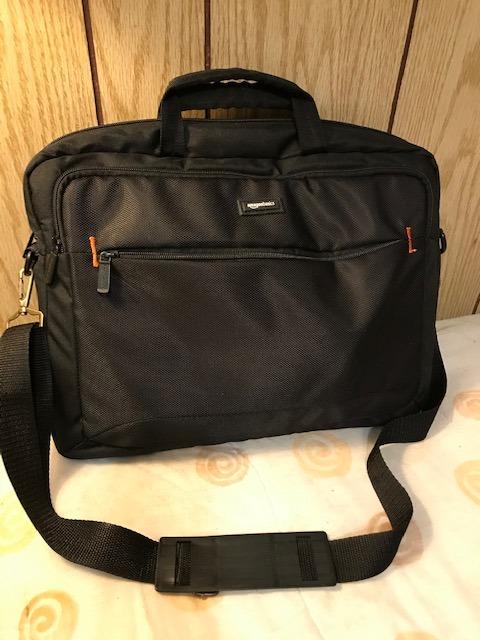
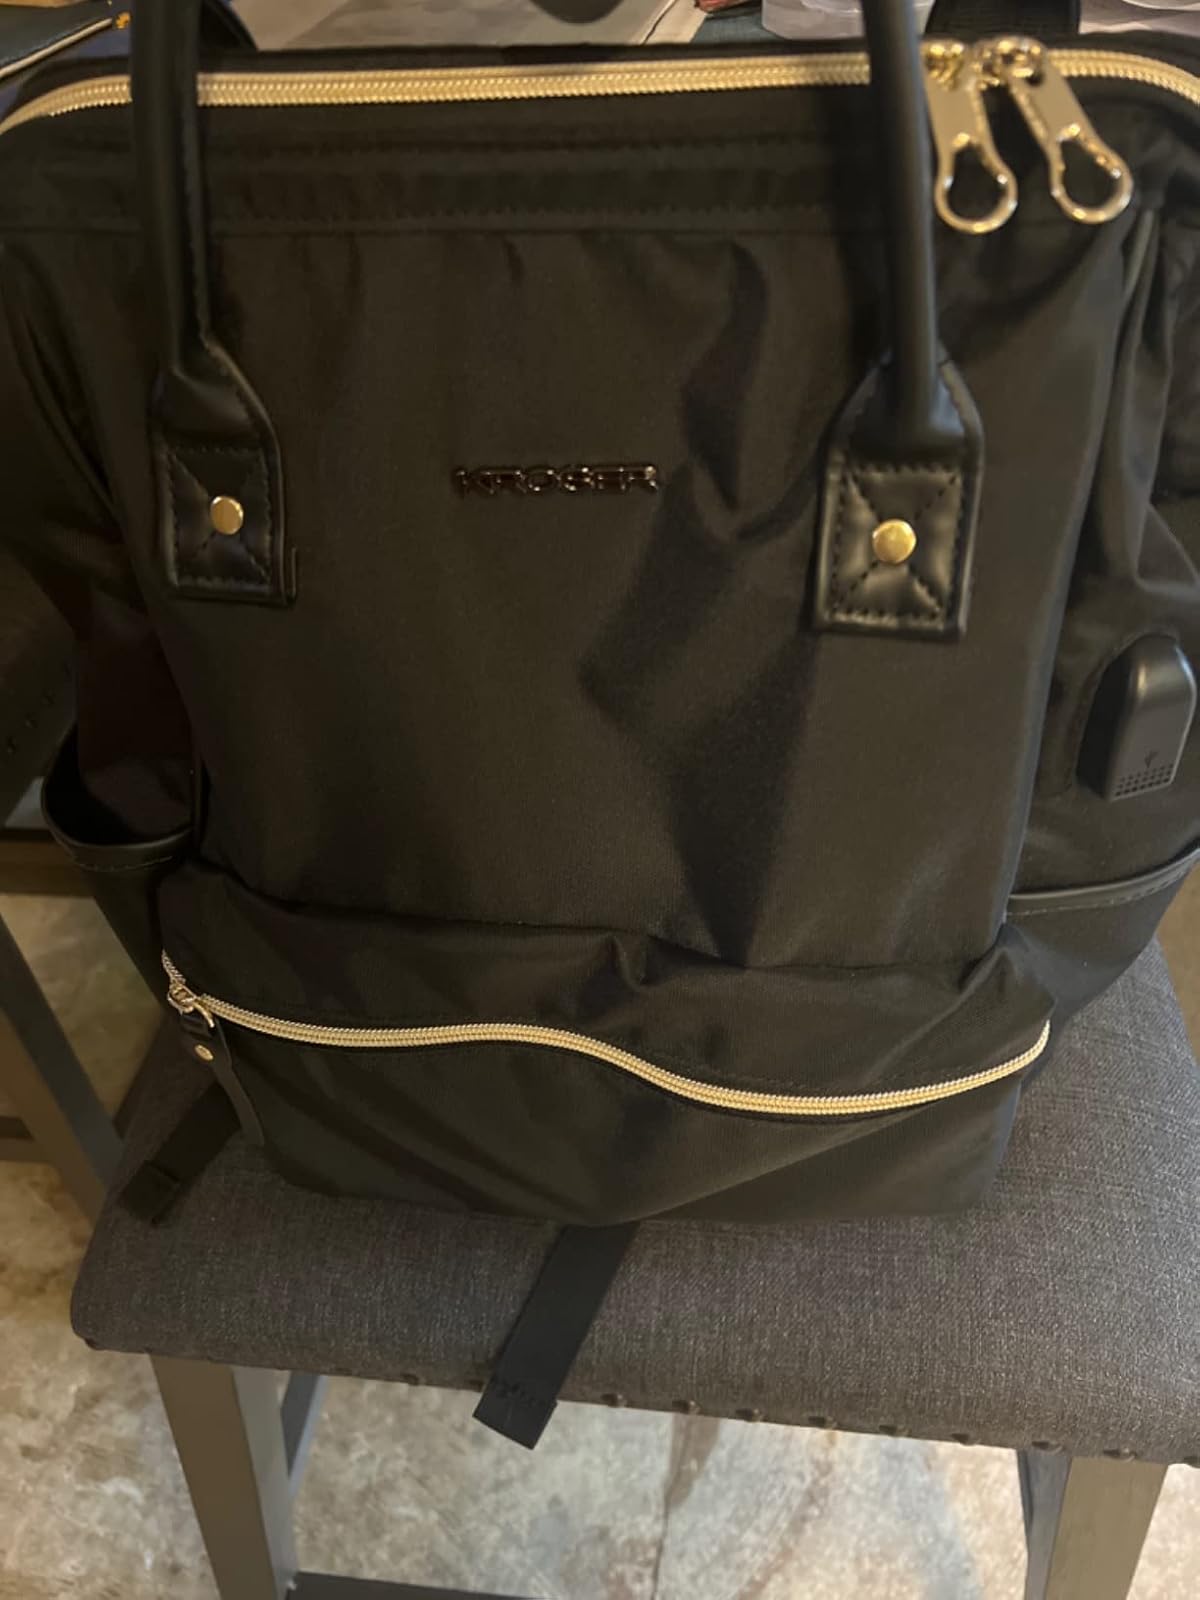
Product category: bag
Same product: no